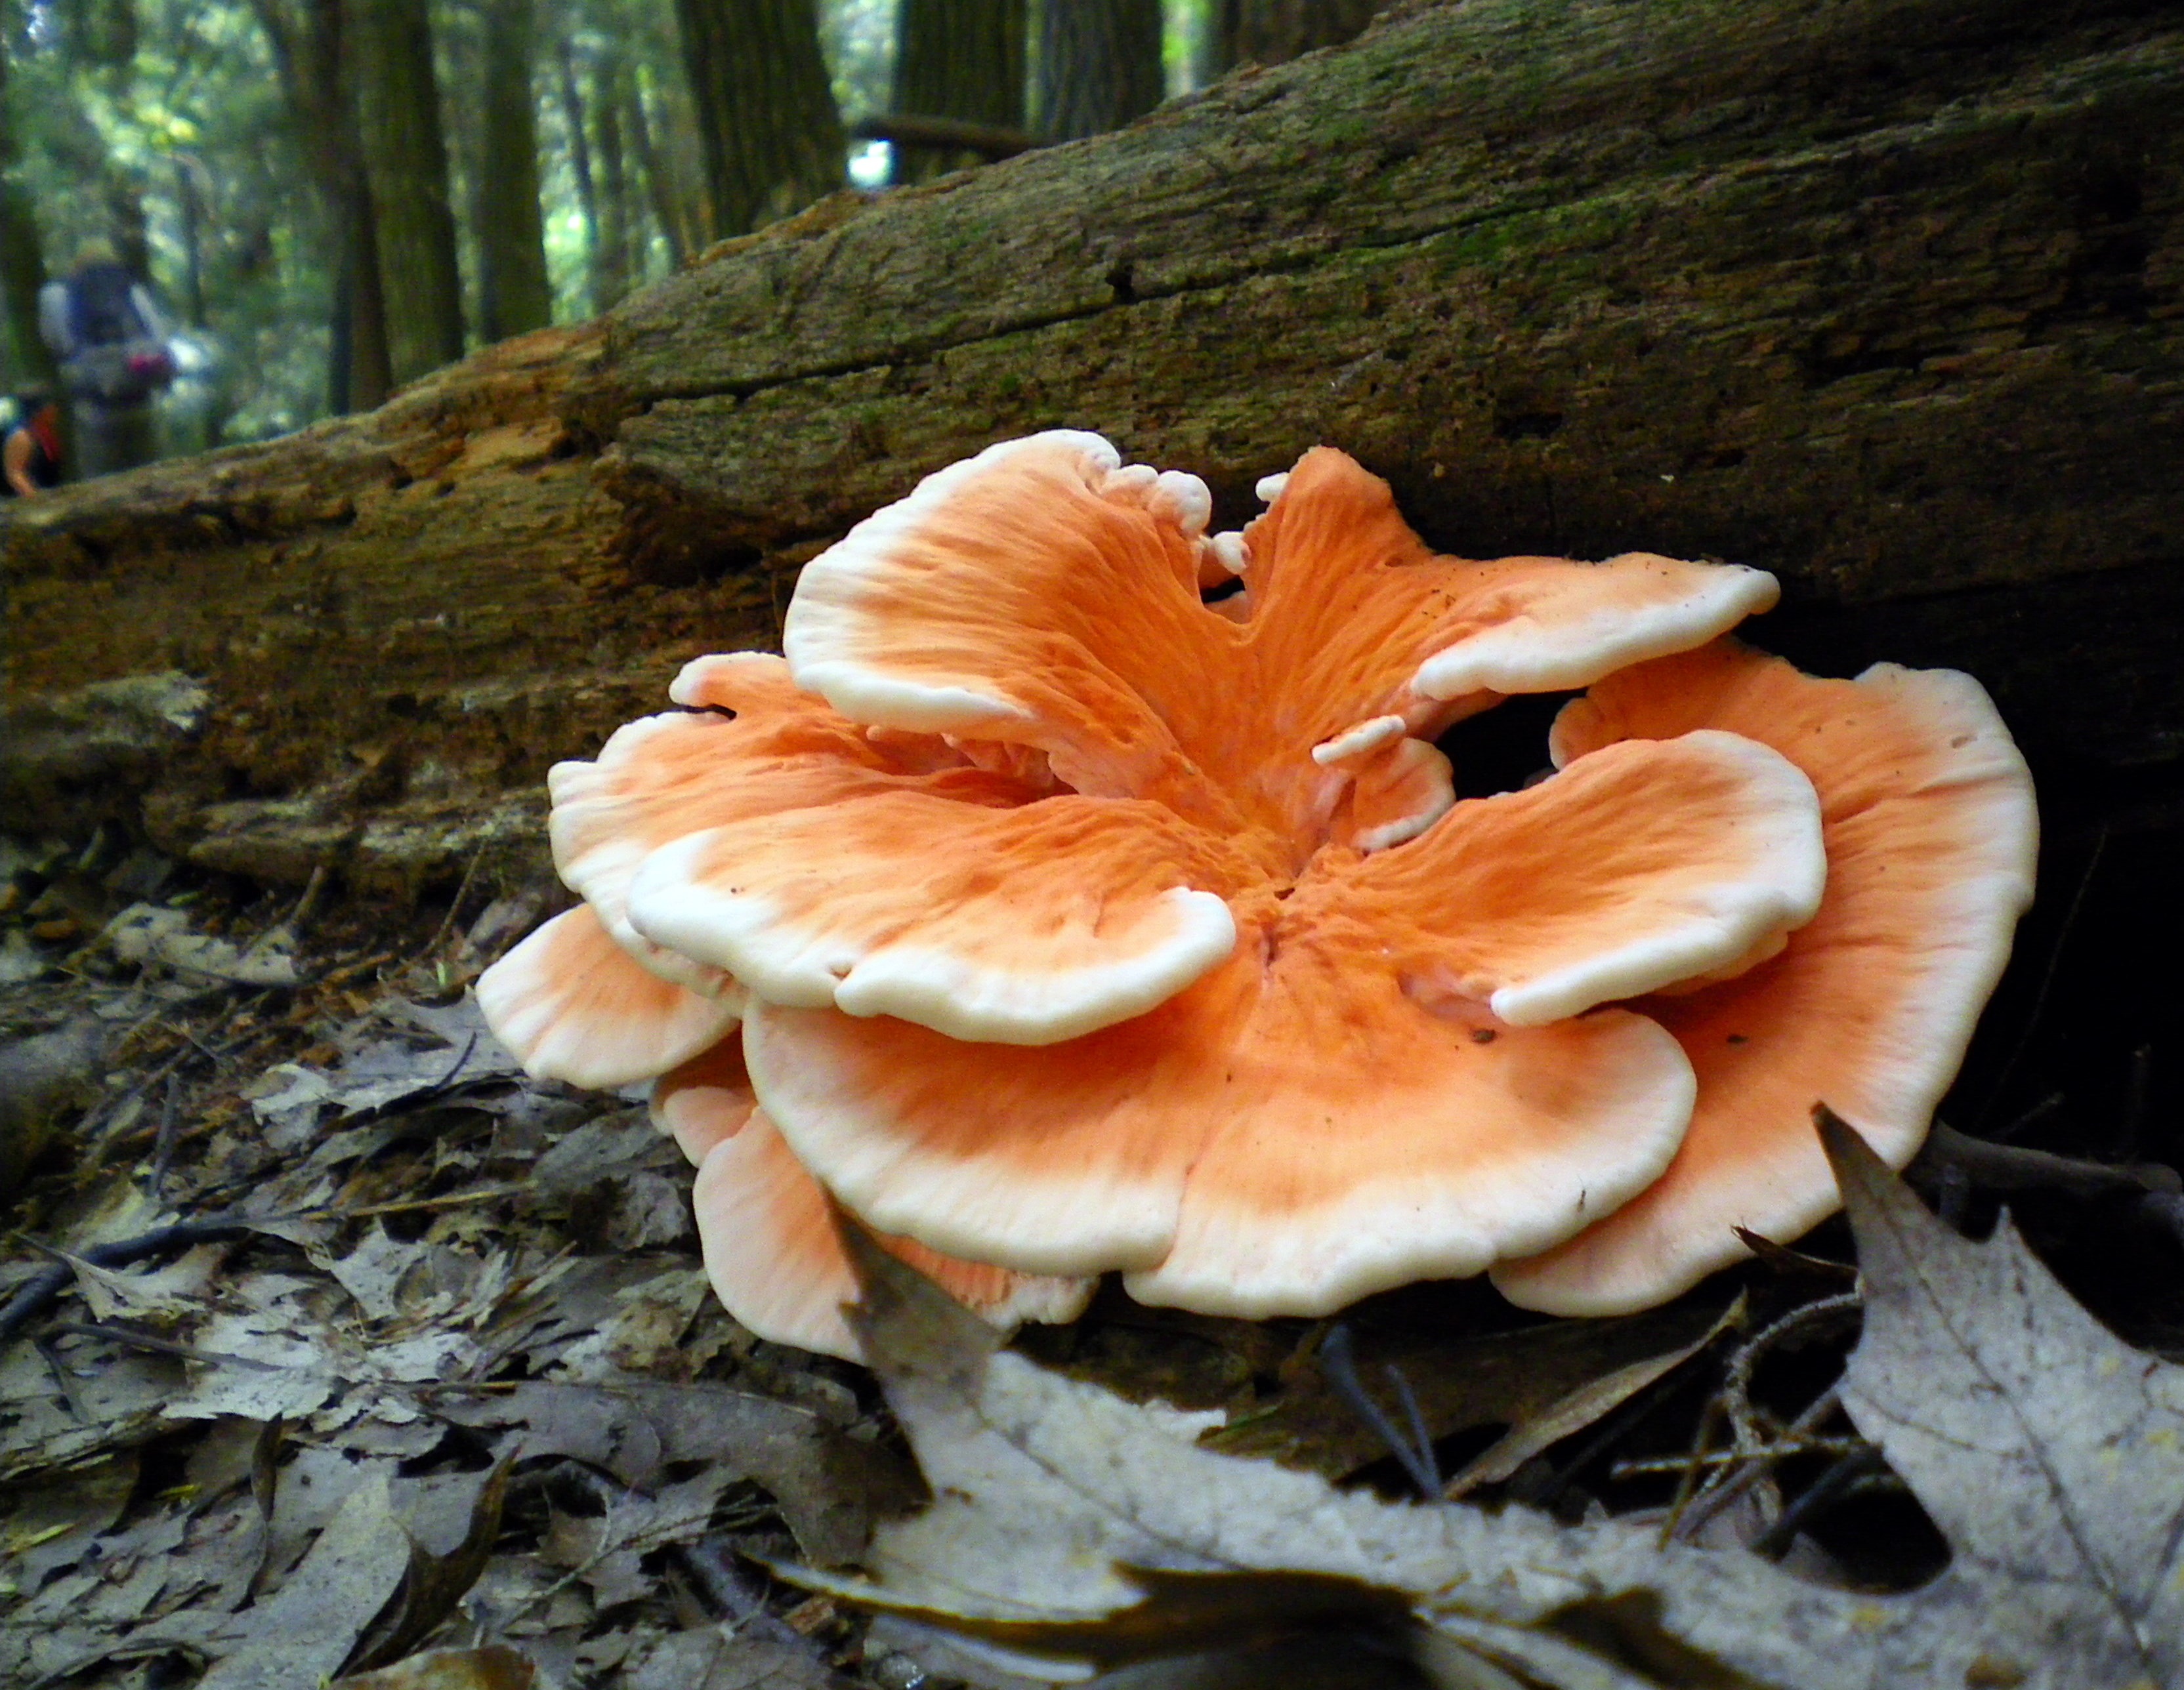
tree, nature, forest, leaf, flower, trunk, bark, autumn, botany, mushroom, flora, fauna, close up, fungus, outside, bolete, auriculariales, agaricus, macro photography, oyster mushroom, edible mushroom, medicinal mushroom, agaricomycetes, agaricaceae, auriculariaceae, lingzhi mushroom